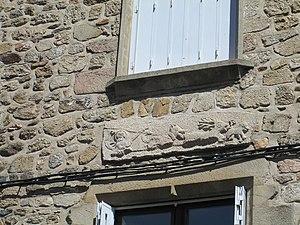
dans les rues de Saint Junien
Saint-Junien est une commune du Centre-Ouest de la France située dans le département de la Haute-Vienne, en région Nouvelle-Aquitaine et anciennement Limousin. Chef-lieu de canton, elle est bordée par la Vienne quand celle-ci, au pied des monts de Blond, sort de son parcours tortueux et du Massif central.